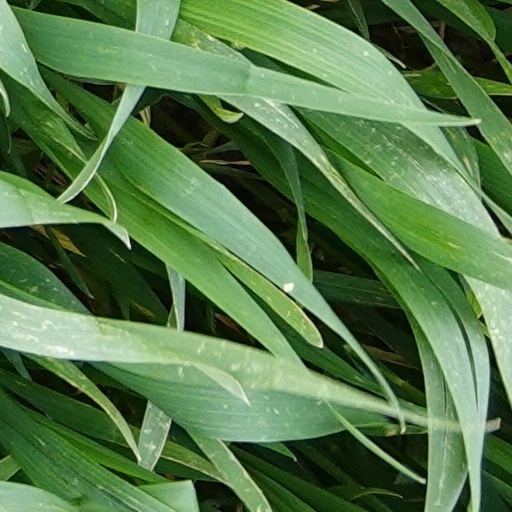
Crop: wheat